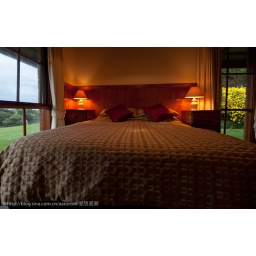
bedroom of the house we rented in Apollo